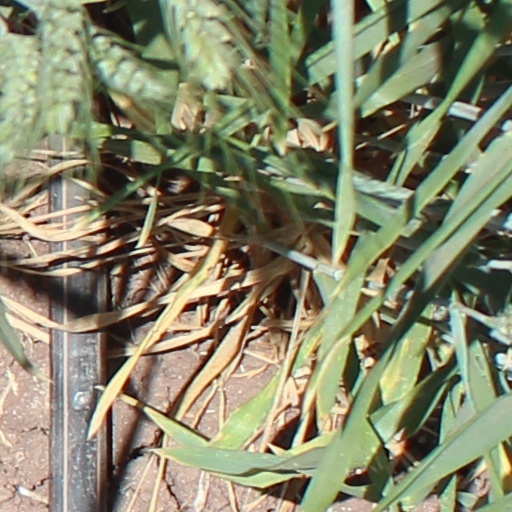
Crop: wheat